Zarafa (film)

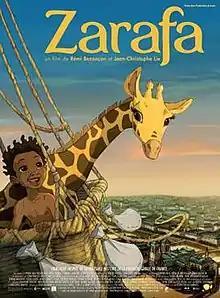
Theatrical release poster

Zarafa is a 2012 French-Belgian animated film directed by Rémi Bezançon and . It was released on 8 February 2012 in France. The story was inspired by a historical giraffe known today as Zarafa.